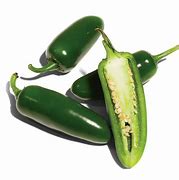
Label: jalapeno